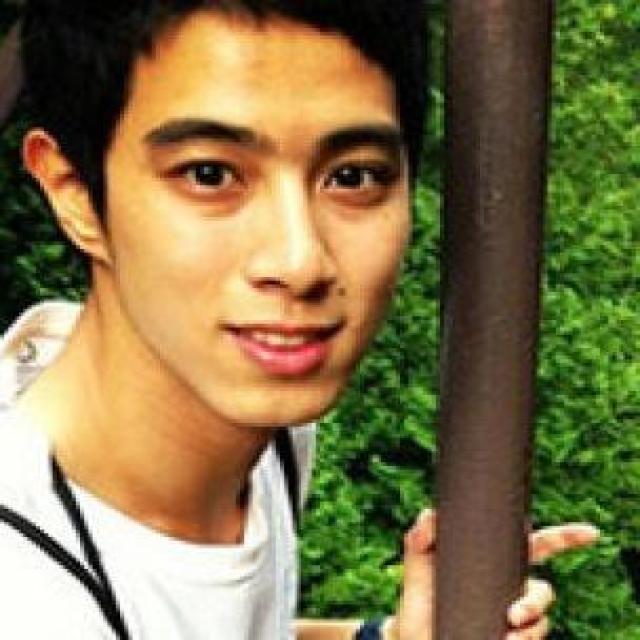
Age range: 13-20